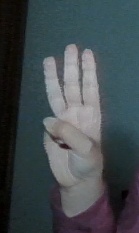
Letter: thaa